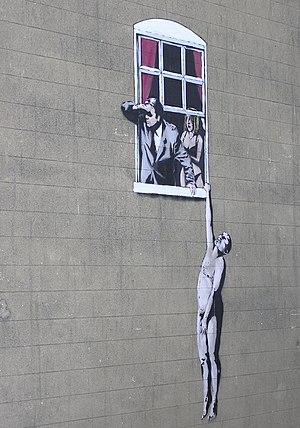
L’histoire de la peinture traverse le temps et enjambe toutes les cultures.